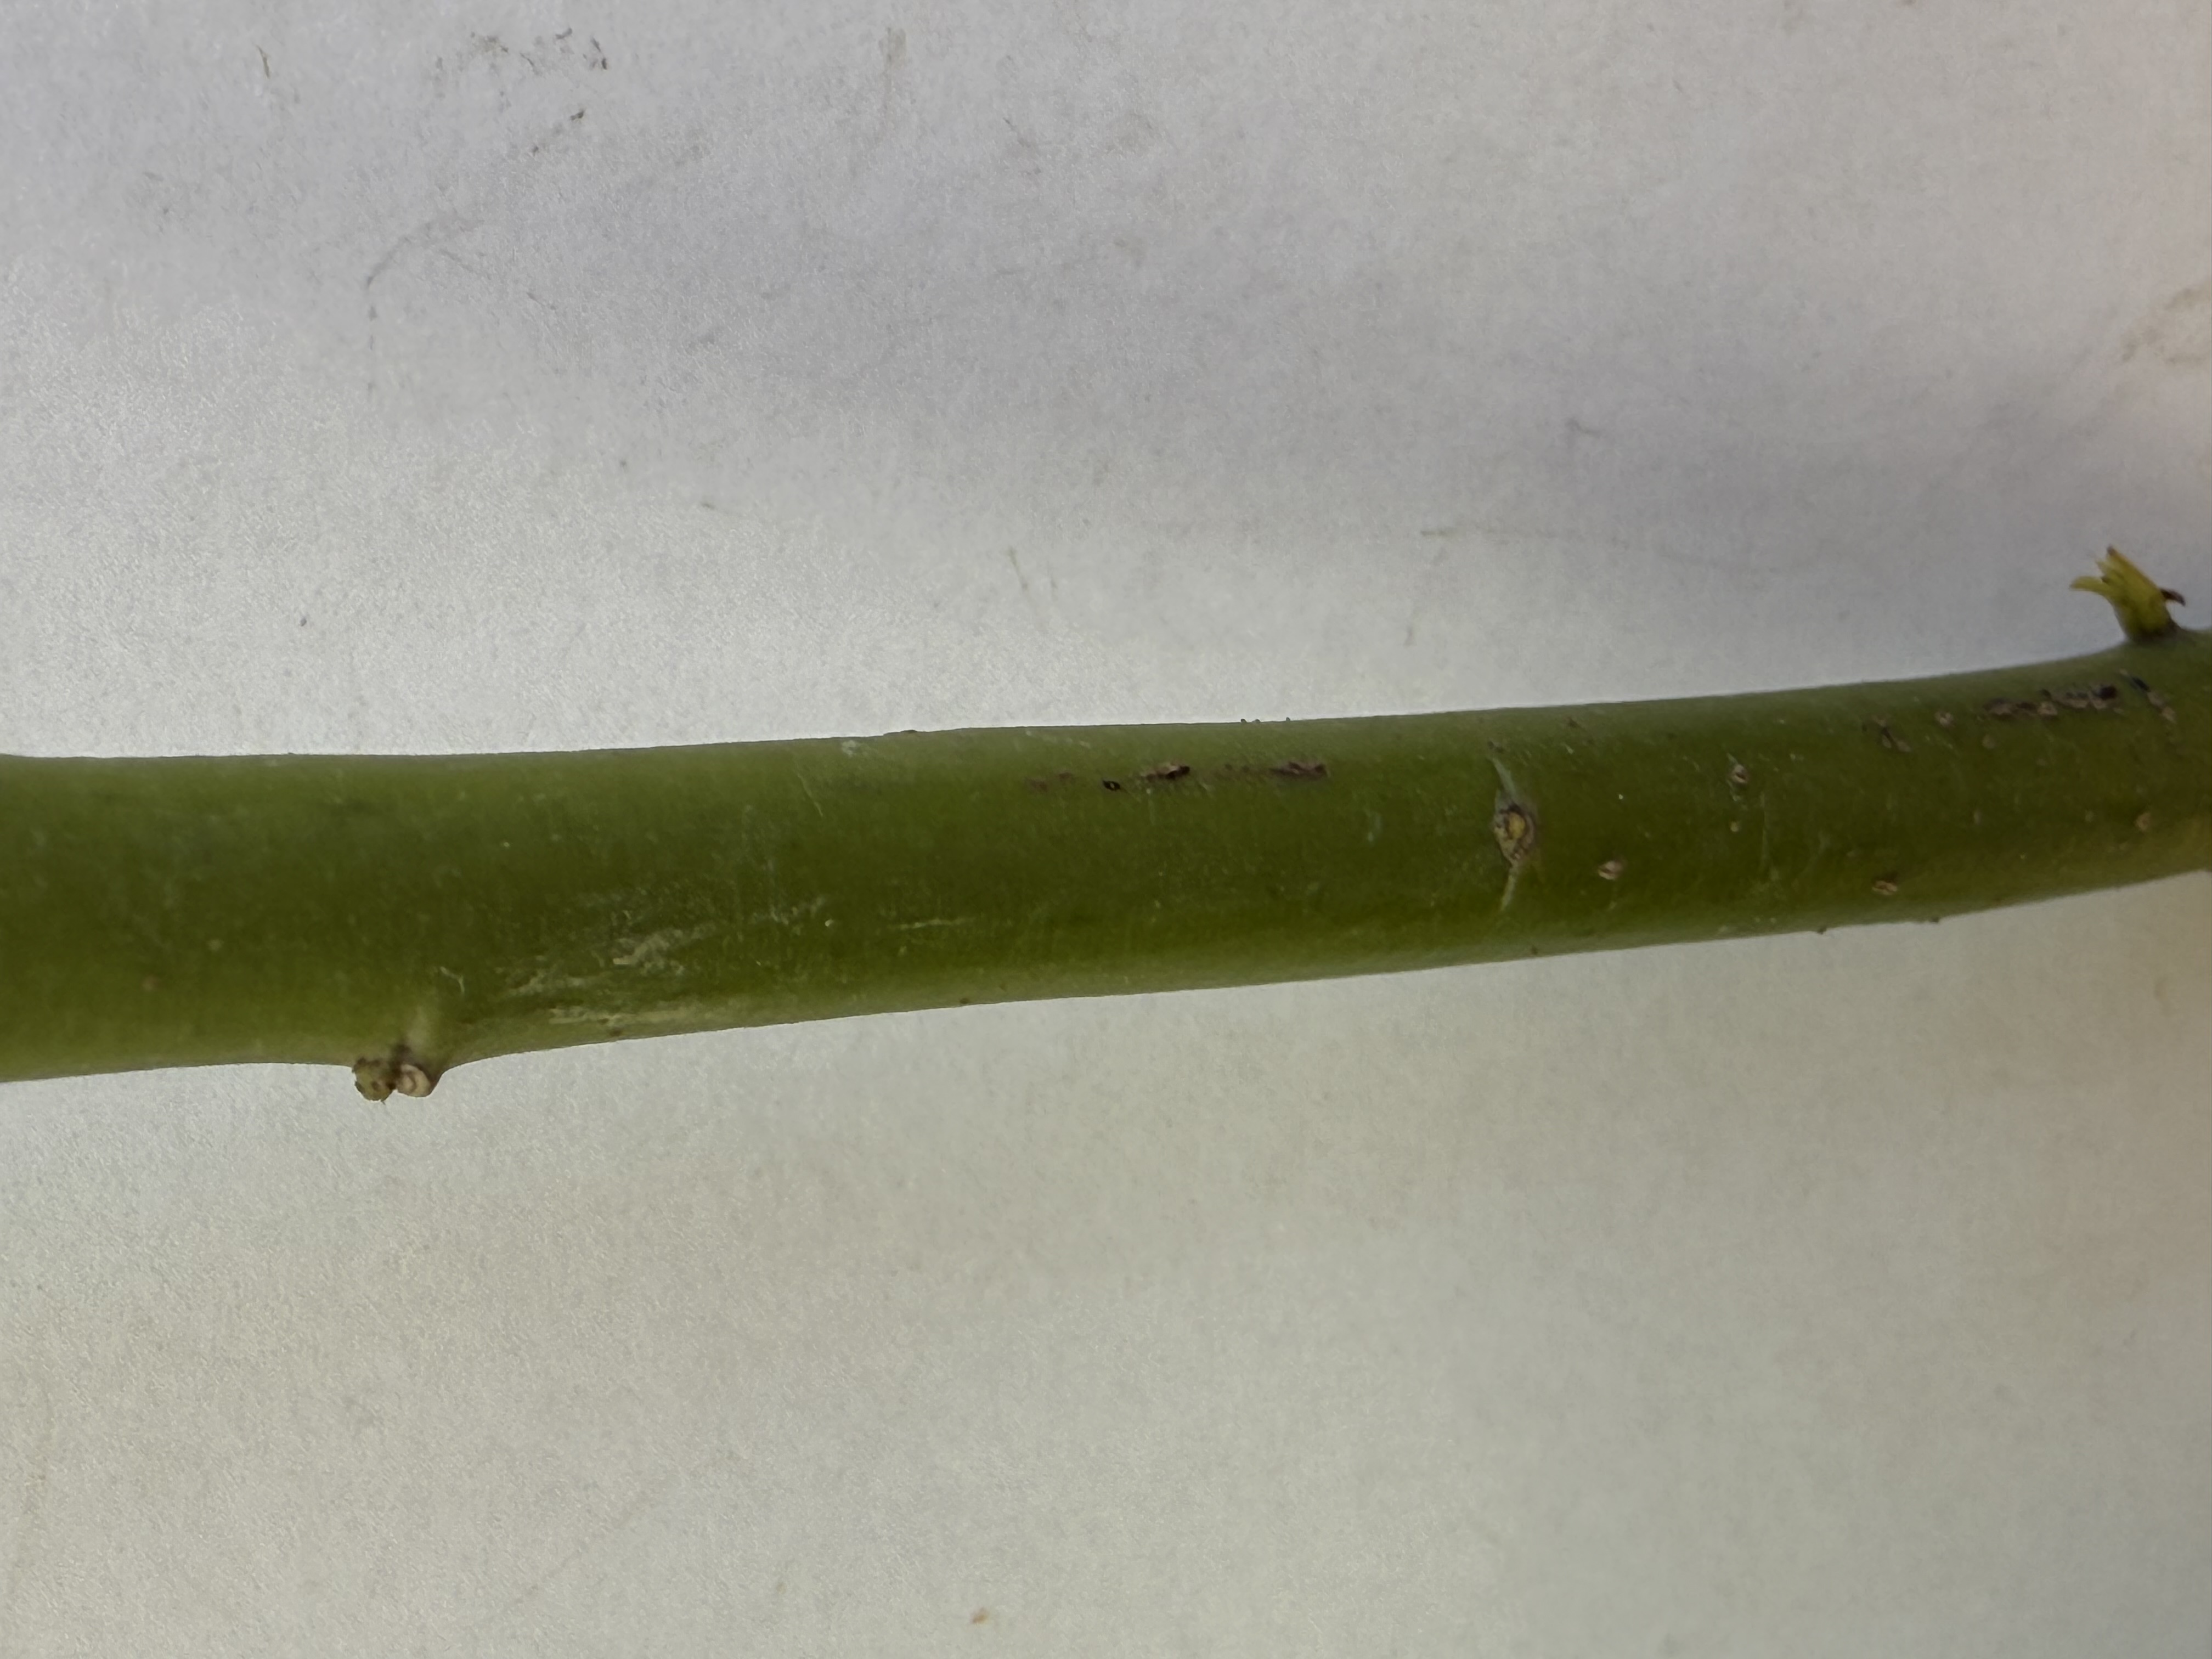
Variety: Avocado